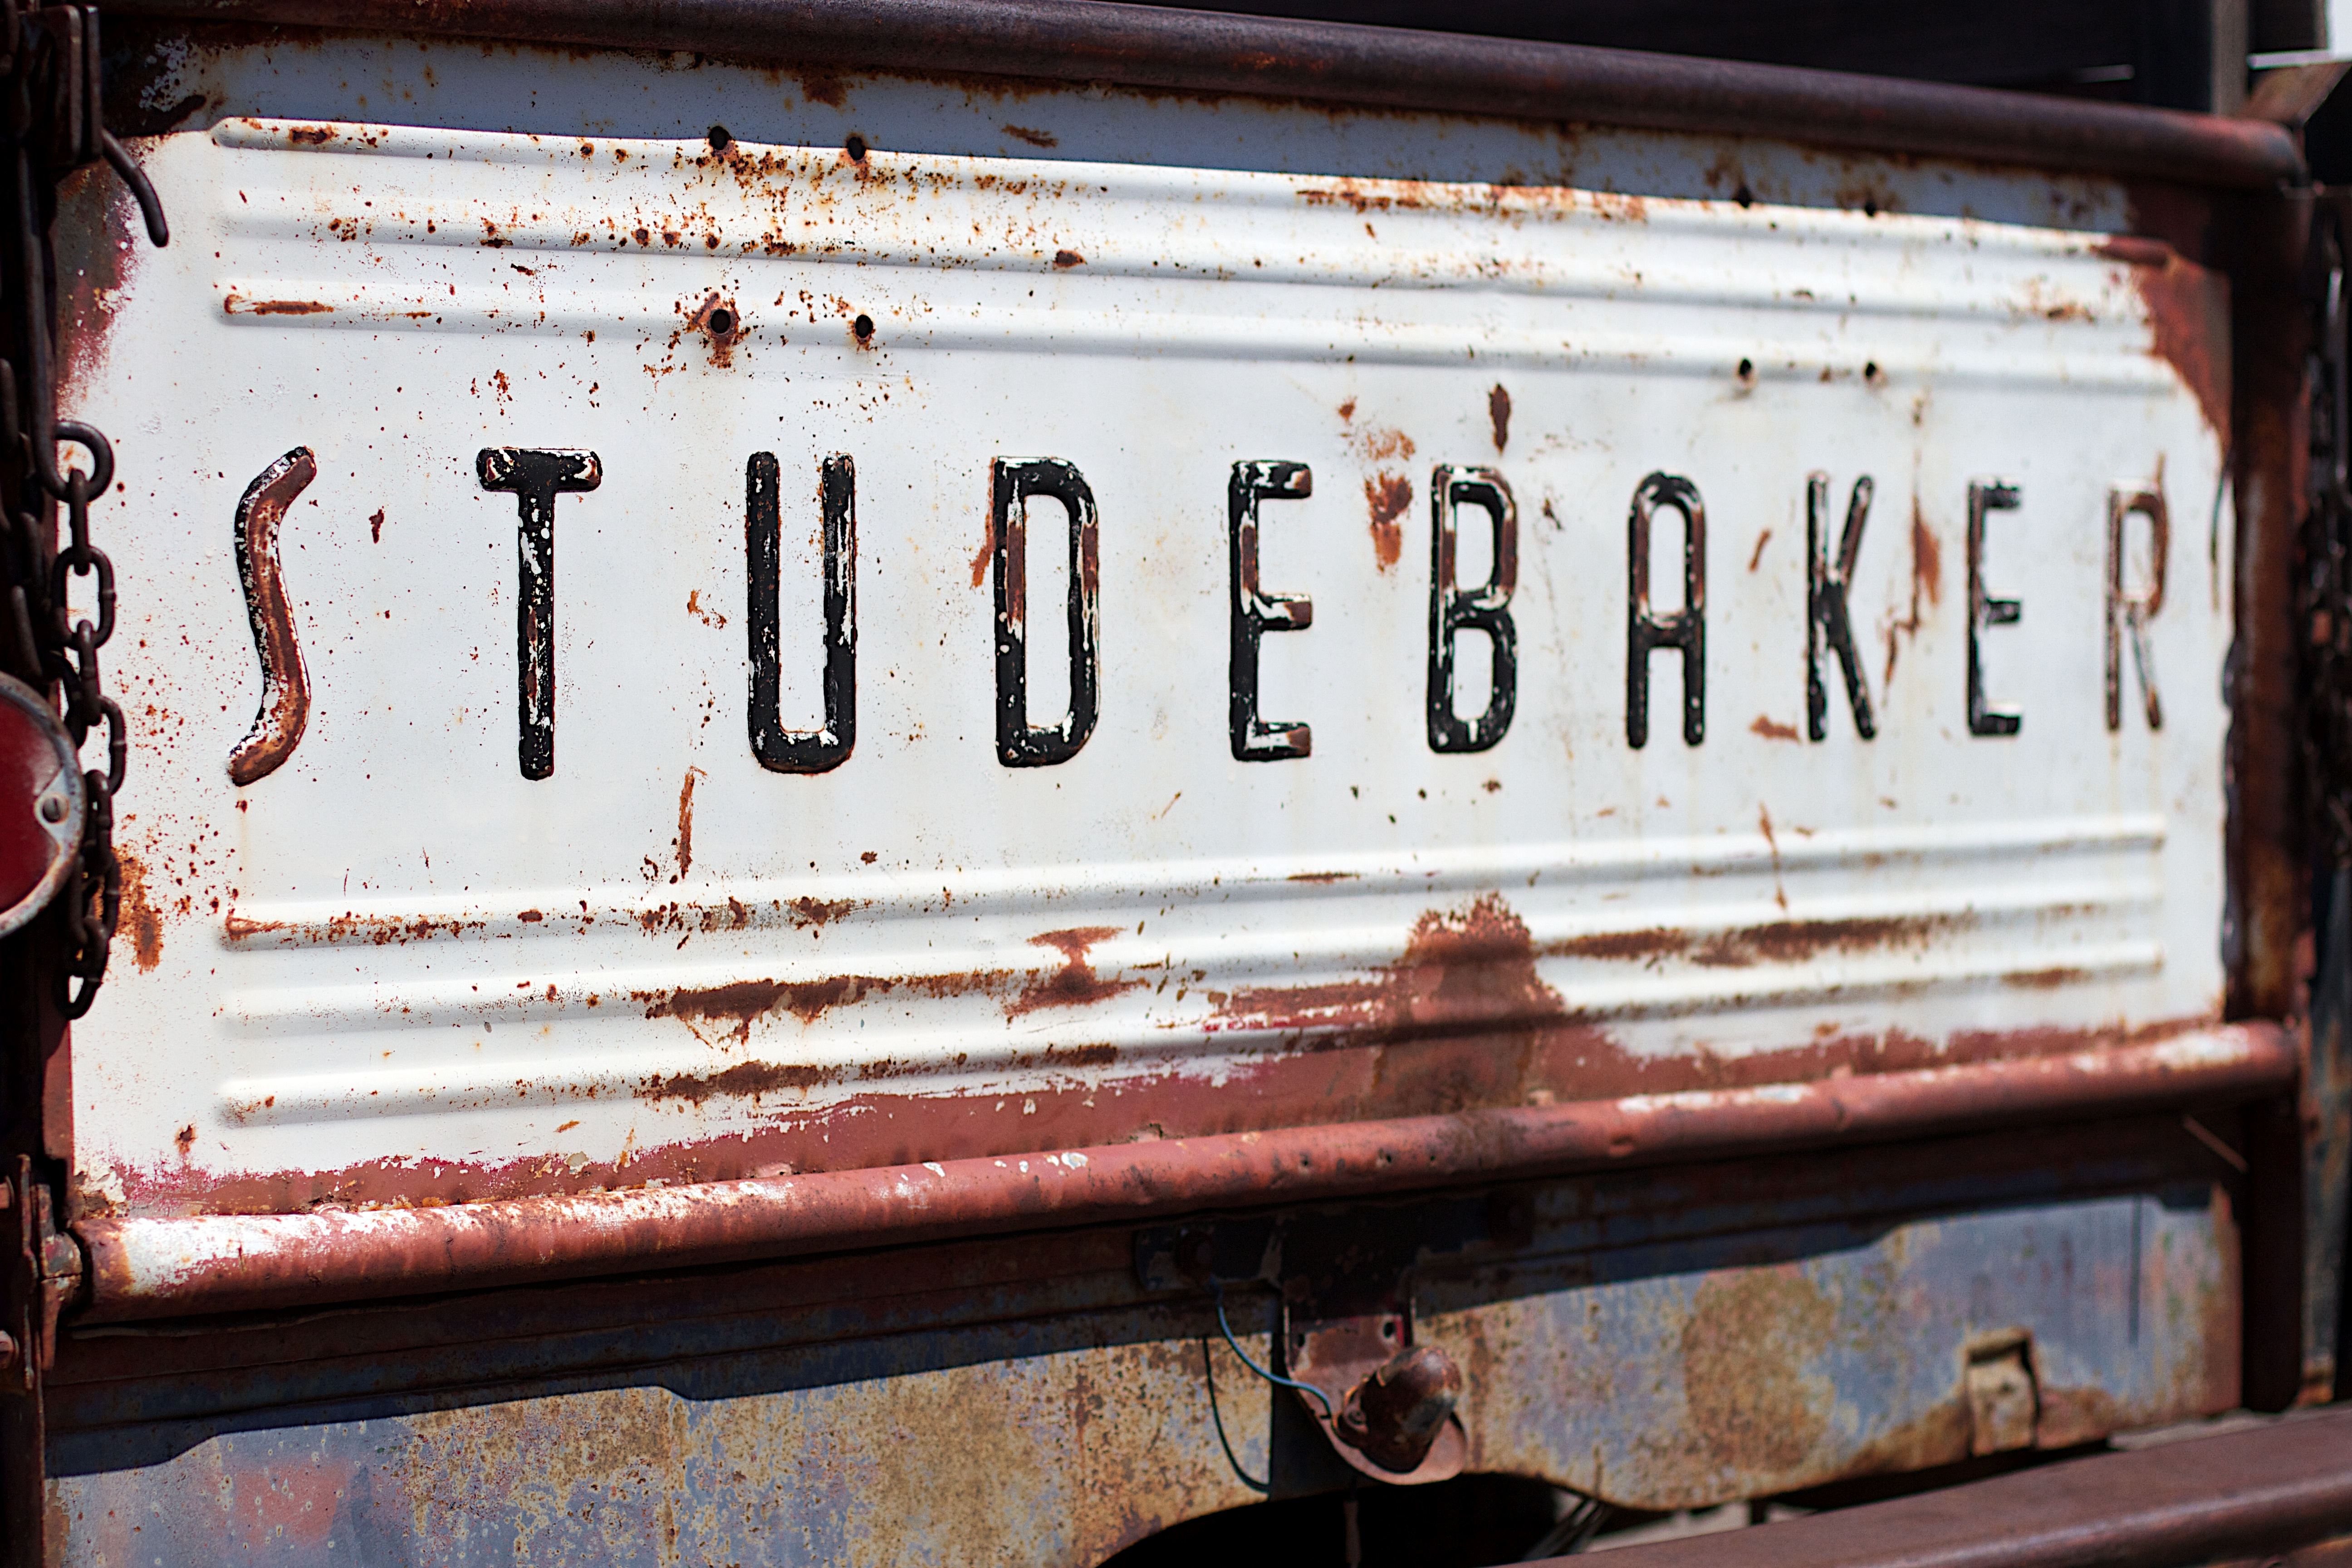
wood, car, vehicle, art, automotive exterior, vehicle registration plate